Handcrafts and folk art in Chiapas

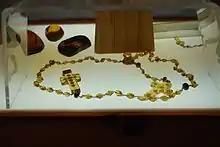
Rosary in amber at the Museum of Amber in San Cristobal de las Casas

One notable natural resource of the state is amber. It is similar in quality as that from the Dominican Republic, but it has its own characteristics, such as the type of plants and insects that can be found trapped in the pieces with colors ranging from near transparent to very dark. The amber is believed to ward against bad spirits and the evil eye.